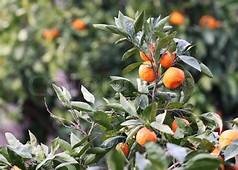
Label: mandarine